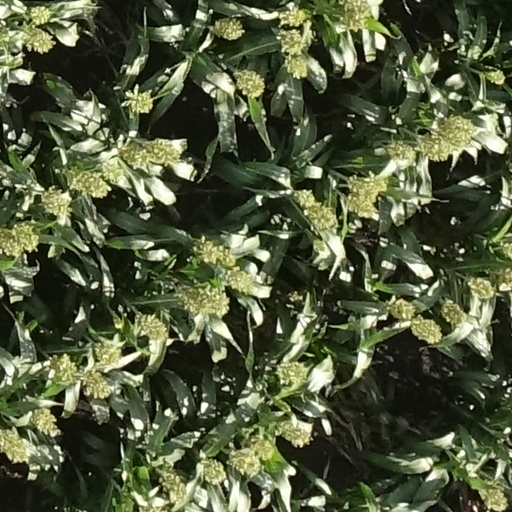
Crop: sorghum